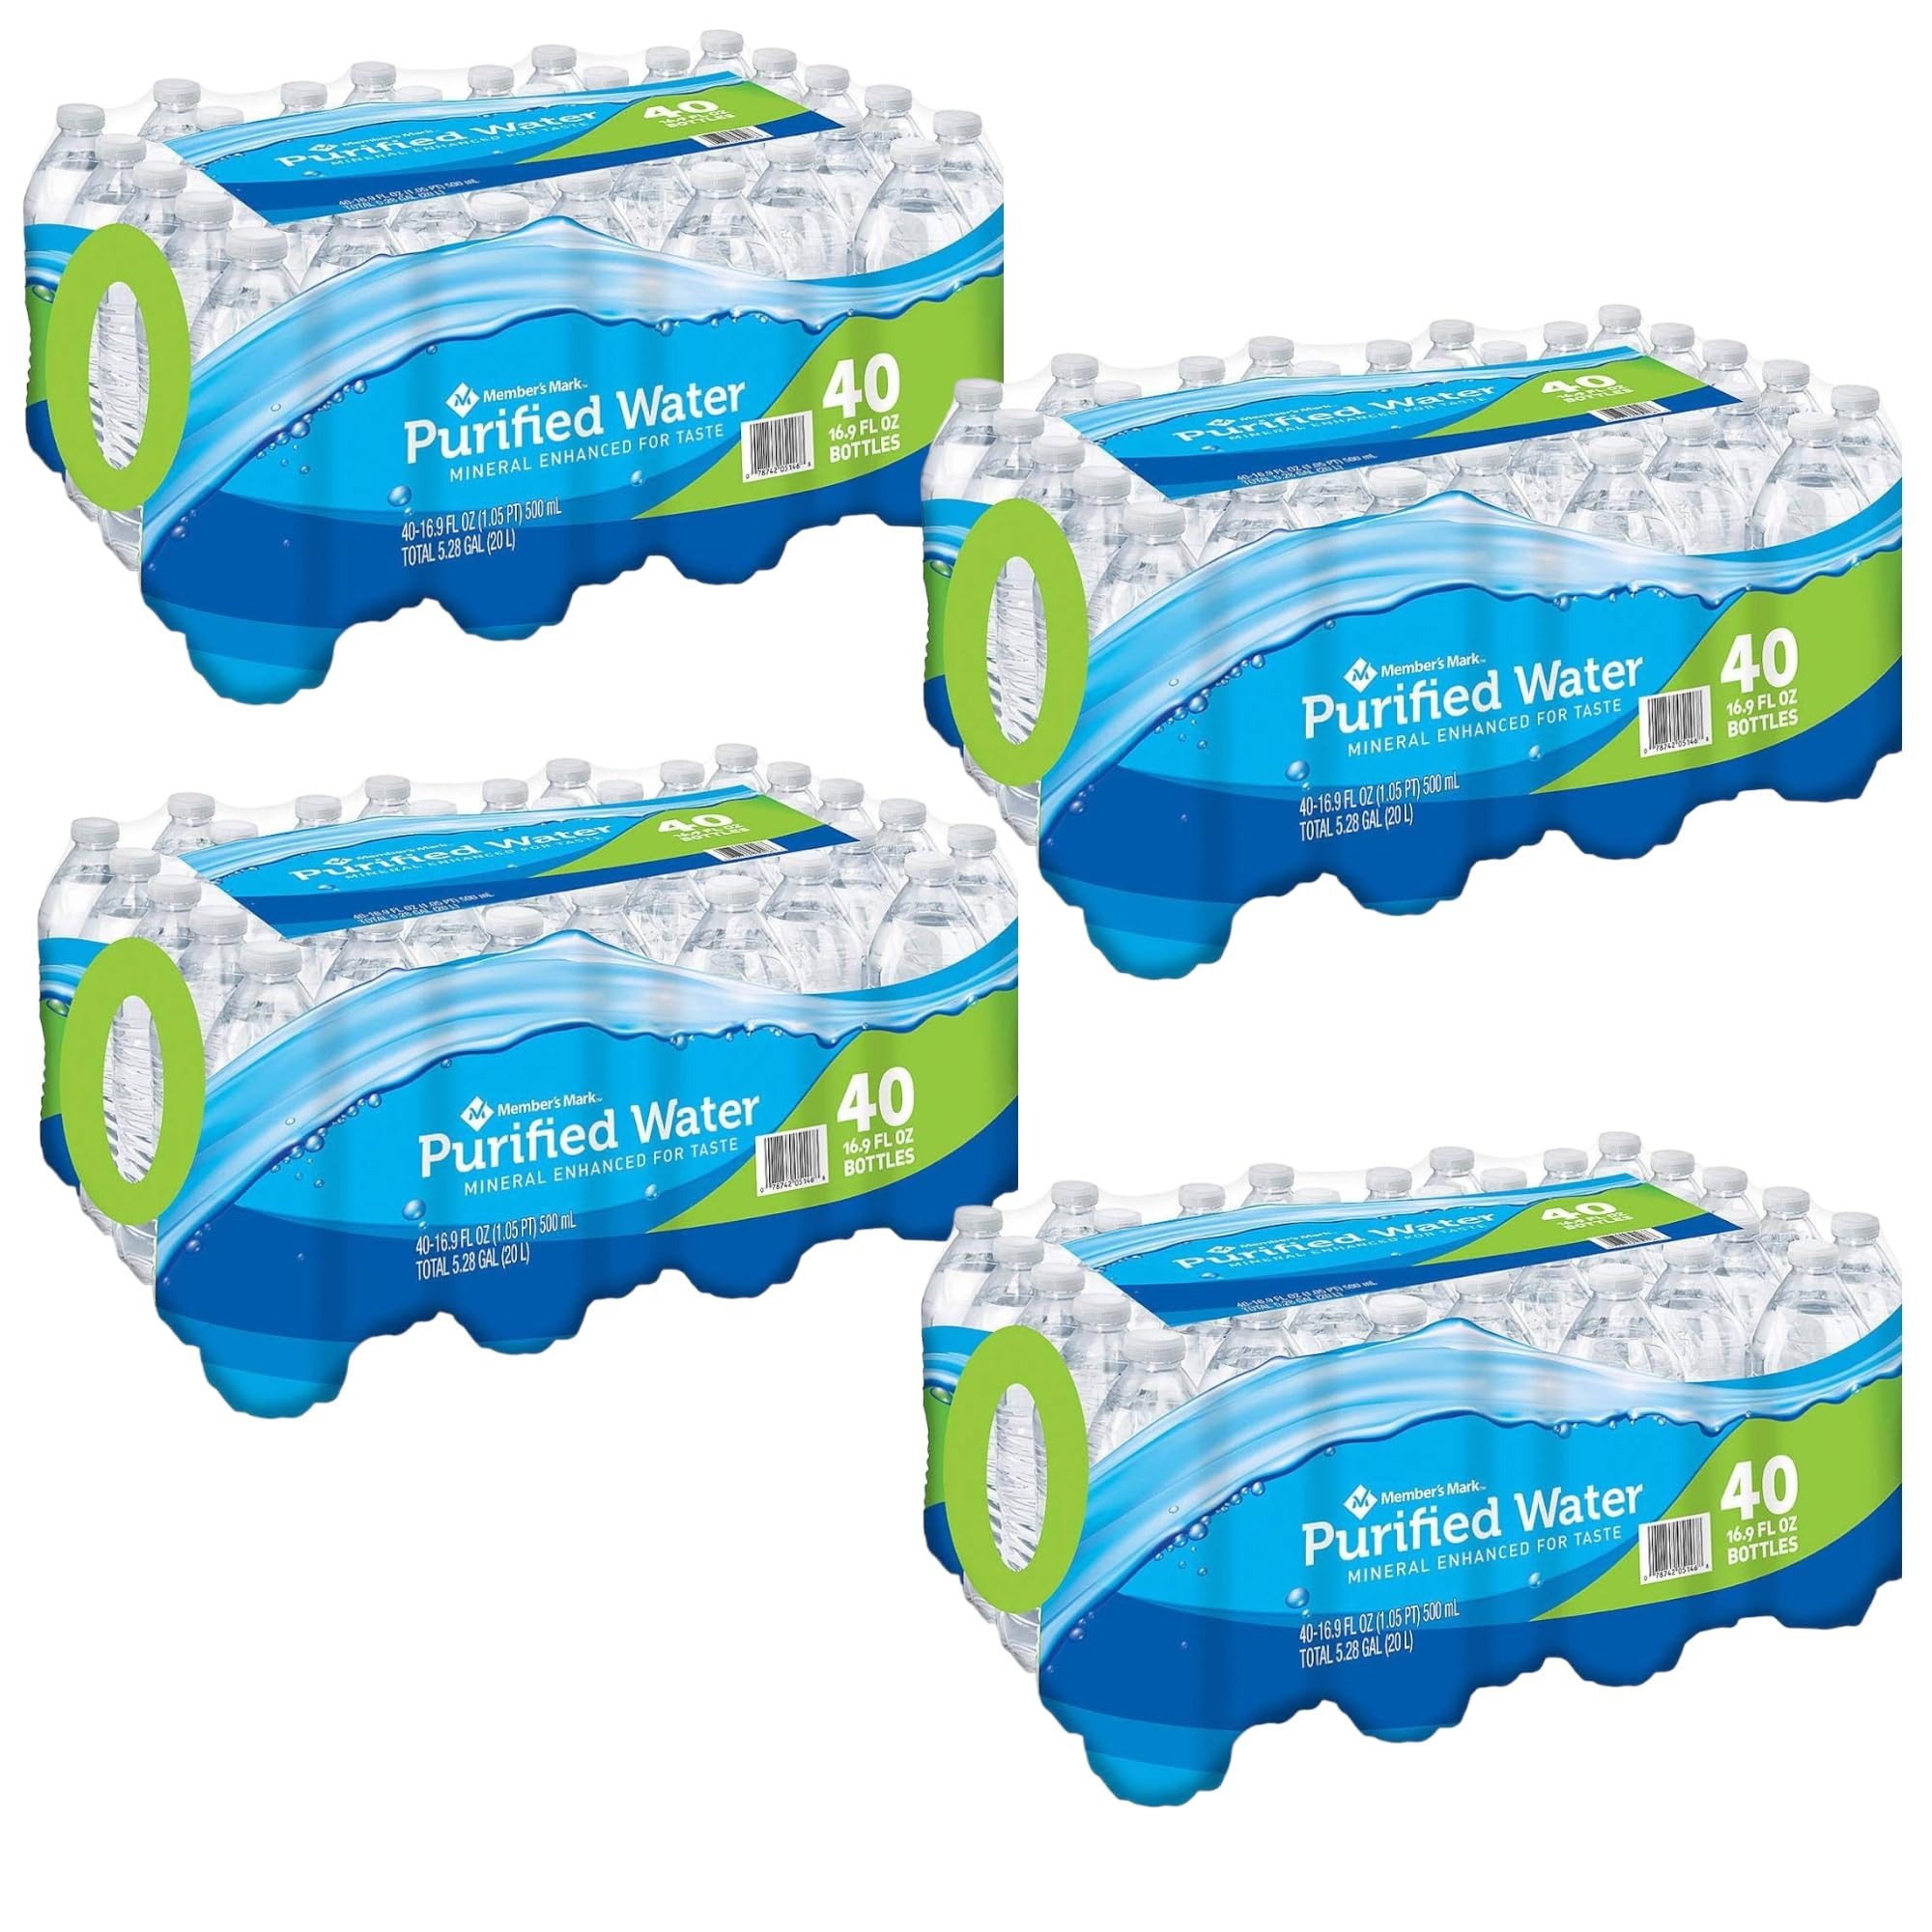
Item Name: Purified Water (16.9 fl. oz., 40 pk.) TOTAL 160 BOTTLES
Bullet Point 1: Total 160 bottles
Bullet Point 2: Purified water through reverse osmosis
Bullet Point 3: 16.9 ounce bottles, 40 bottles per case
Bullet Point 4: Great for families, businesses and events
Bullet Point 5: Bottle and cap are 100% recyclable
Bullet Point 6: Lightweight bottles and cases with no cardboard trays help minimize packaging material
Value: 2704.0
Unit: Fl Oz

Price: 56.97